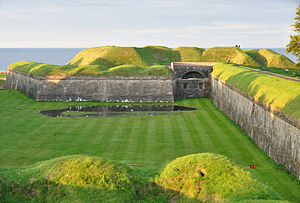
Berwick bymur / Historie / Elizabethiansk genopbygning
En del af det elizabetianske voldanlæg.
Berwick bymur er en række forsvarsstrukturer opført omkring byen Berwick-upon-Tweed i Nordengland.